Astronomy

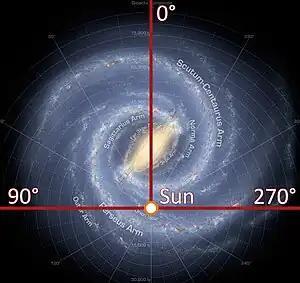
A diagram of the Sun's location in the Milky Way, the angles represent longitudes in the galactic coordinate system

X-ray astronomy uses X-ray wavelengths. Typically, X-ray radiation is produced by synchrotron emission (the result of electrons orbiting magnetic field lines), thermal emission from thin gases above 10 (10 million) kelvins, and thermal emission from thick gases above 10 Kelvin. Since X-rays are absorbed by the Earth's atmosphere, all X-ray observations must be performed from high-altitude balloons, rockets, or X-ray astronomy satellites. Notable X-ray sources include X-ray binaries, pulsars, supernova remnants, elliptical galaxies, clusters of galaxies, and active galactic nuclei.